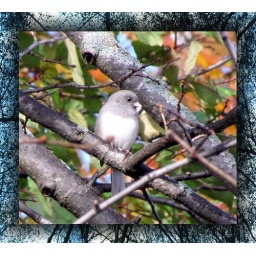
Just a little dark eyed Junco in a tree near our house